Marie Tehan

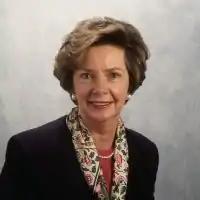

Educated at Sacré Cœur School, Glen Iris, Melbourne and at the University of Melbourne, Marie O'Brien qualified as a lawyer. She married James "Jim" Tehan in 1963 and settled in regional Victoria. They had six children—including Dan Tehan, the federal member for Wannon since 2010. She established her own legal practice in Mansfield in 1970.